Jonathan Safran Foer

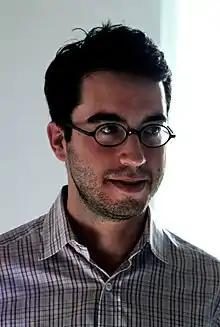
Safran Foer in 2008

Jonathan Safran Foer (born February 21, 1977) is an American novelist. He is known for his novels "Everything Is Illuminated" (2002), "Extremely Loud & Incredibly Close" (2005), "Here I Am" (2016), and for his non-fiction works "Eating Animals" (2009) and "We Are the Weather: Saving the Planet Begins at Breakfast" (2019). He teaches creative writing at New York University.